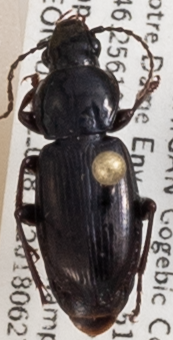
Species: Pterostichus pensylvanicus
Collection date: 2018-06-27
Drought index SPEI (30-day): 1.058
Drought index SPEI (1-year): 0.476
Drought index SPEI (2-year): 2.09